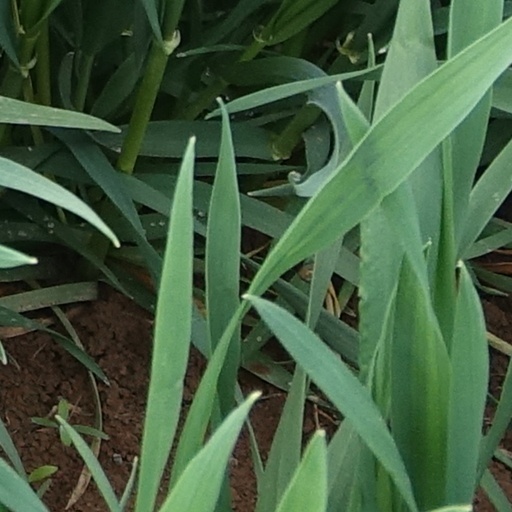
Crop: wheat